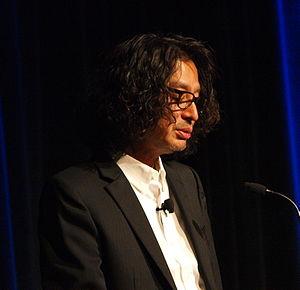
Yoshio Sakamoto à la Game Developers Conference en 2010 (troisième jour)."
Metroid Prime est un jeu vidéo d'action-aventure en vue à la première personne de la série Metroid, développé par Retro Studios en collaboration avec Nintendo et édité par ce dernier sur GameCube en novembre 2002 en Amérique du Nord, en février 2003 au Japon, puis en mars 2003 en Europe. Premier jeu de la trilogie débutant la série Prime, il suit Super Metroid et marque un tournant dans la série, étant le premier jeu Metroid en trois dimensions.
Metroid: Fusion est un jeu vidéo d'action-aventure en deux dimensions développé par Nintendo R&D1 et édité par Nintendo sur Game Boy Advance le 19 novembre 2002 aux États-Unis, le 22 novembre 2002 en Europe et le 14 février 2003 au Japon.
Yoshio Sakamoto est un créateur de jeu vidéo japonais travaillant pour la société Nintendo.